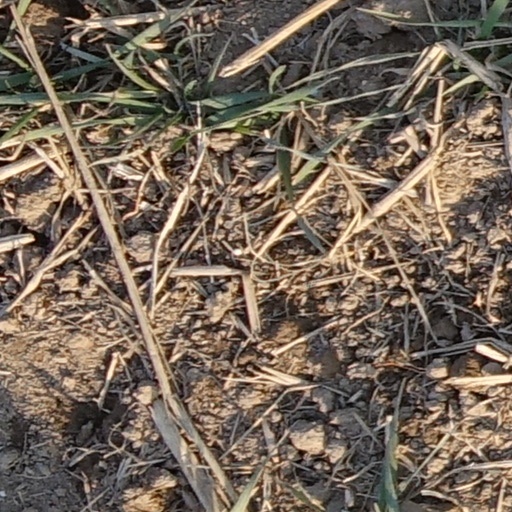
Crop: wheat